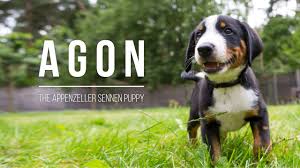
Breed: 234-n000091-Appenzeller